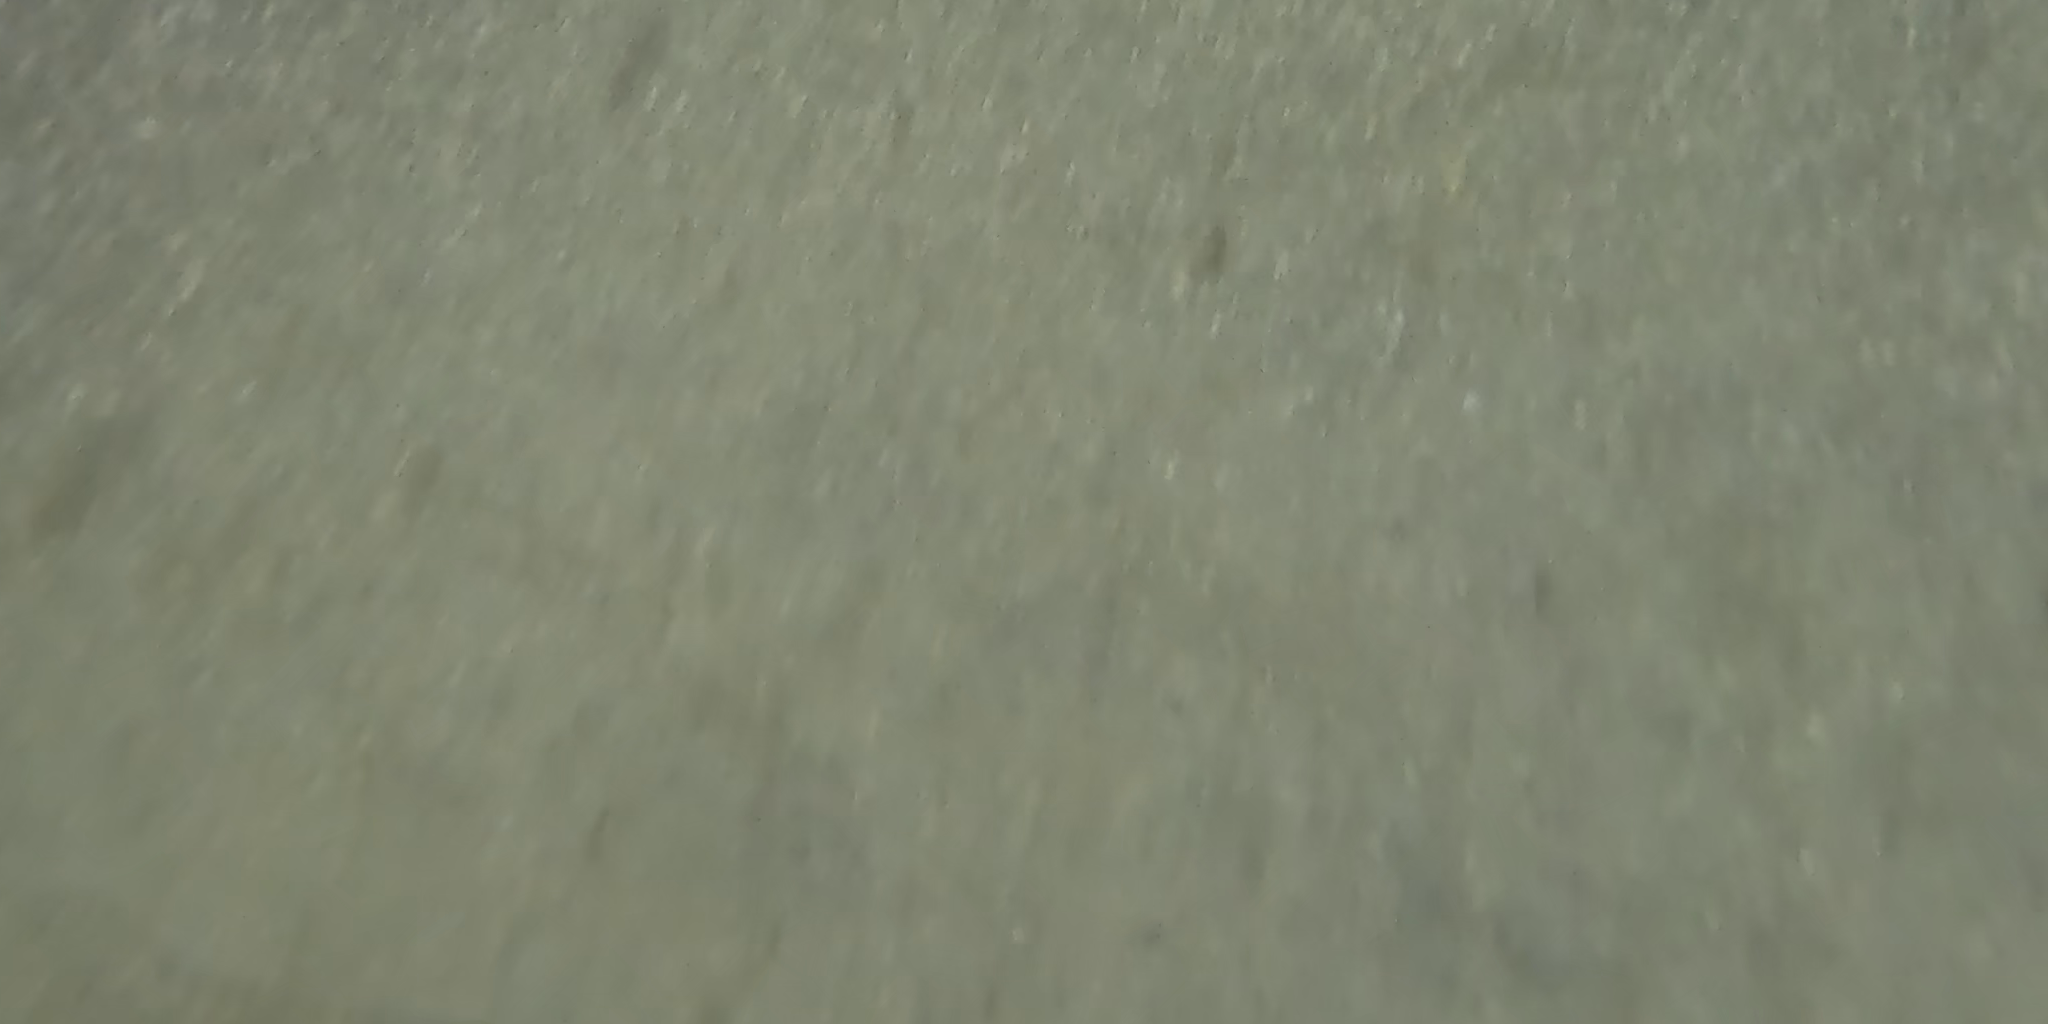
Seabed habitat: bad